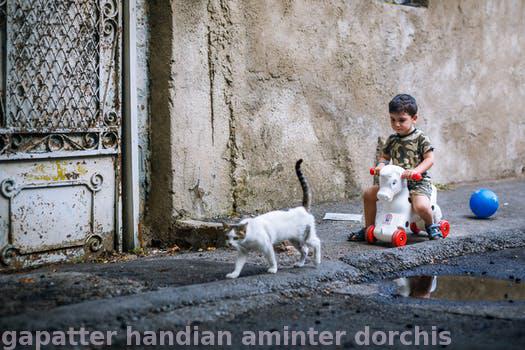
Label: Watermark